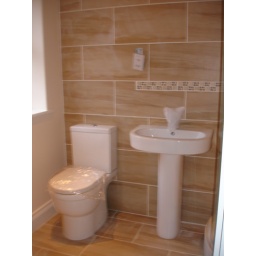
The bathroom ceramics are installed in the master bedroom ensuite